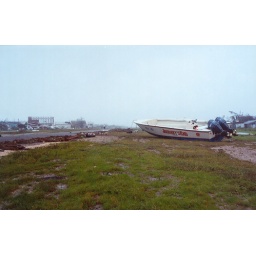
The boat ended up a kilometre from the water in the middle of the airstrip.